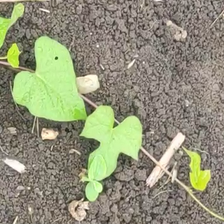
Weed species: Obscure_morning _glory(Ipomoea obscura)